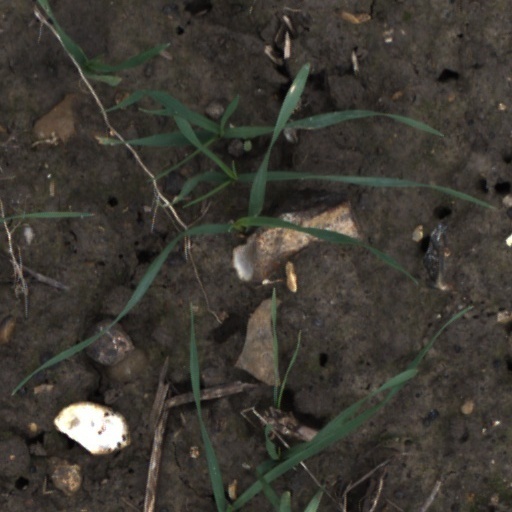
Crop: wheat